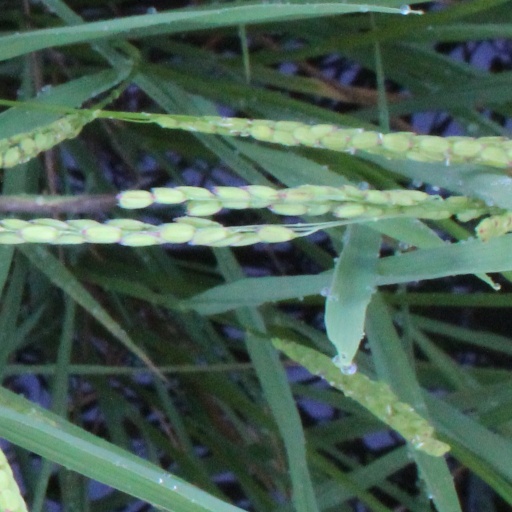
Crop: rice